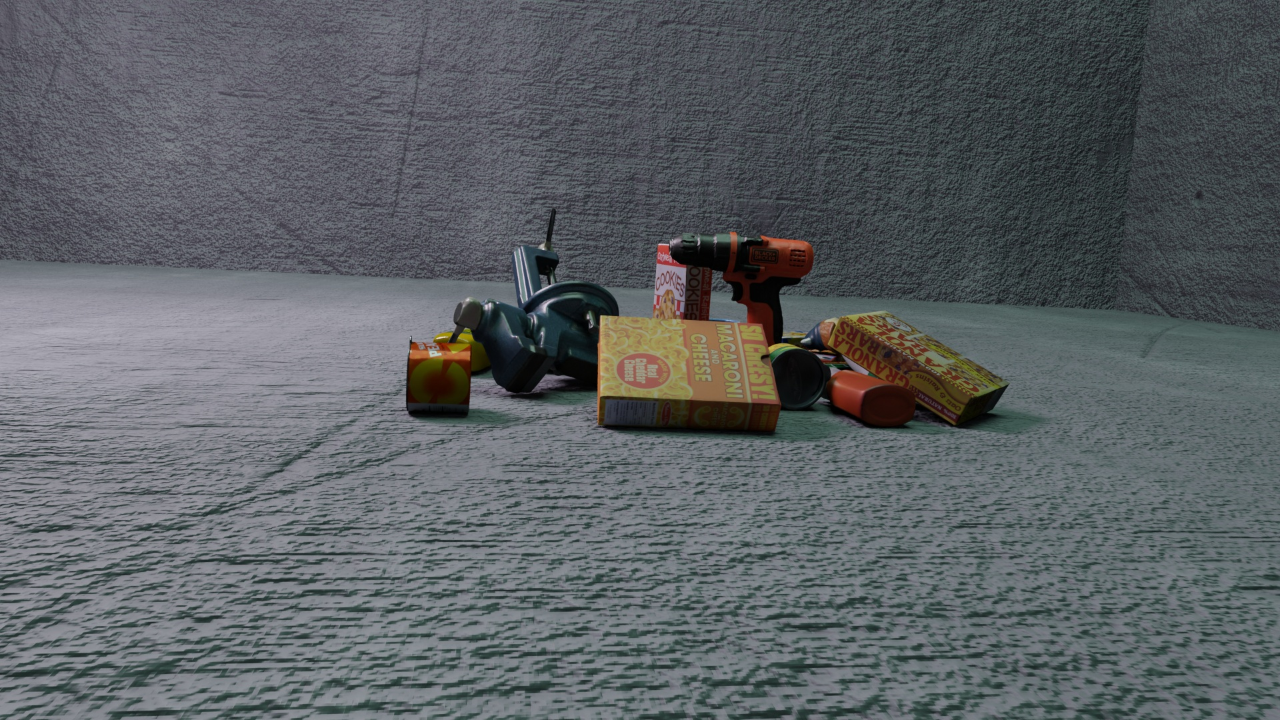
Question:
What are the five normalized (x, y) points between 0 and 1 in the image that outline the grasp plane for the can of sliced peaches? Your answer should be as Grasp center: [], Left finger base: [], Right finger base: [], Left finger tip: [], Right finger tip: [].
Answer: Grasp center: [0.369531, 0.480556], Left finger base: [0.364844, 0.504167], Right finger base: [0.373437, 0.459722], Left finger tip: [0.360938, 0.575], Right finger tip: [0.369531, 0.522222]